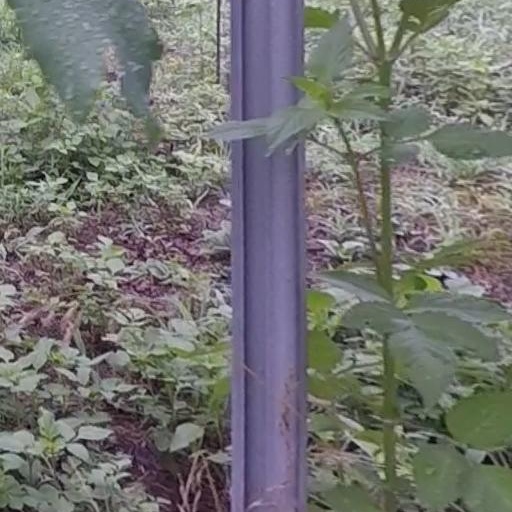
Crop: grape